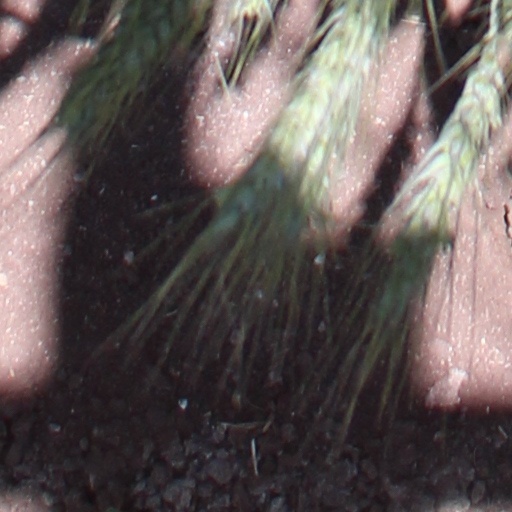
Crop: wheat